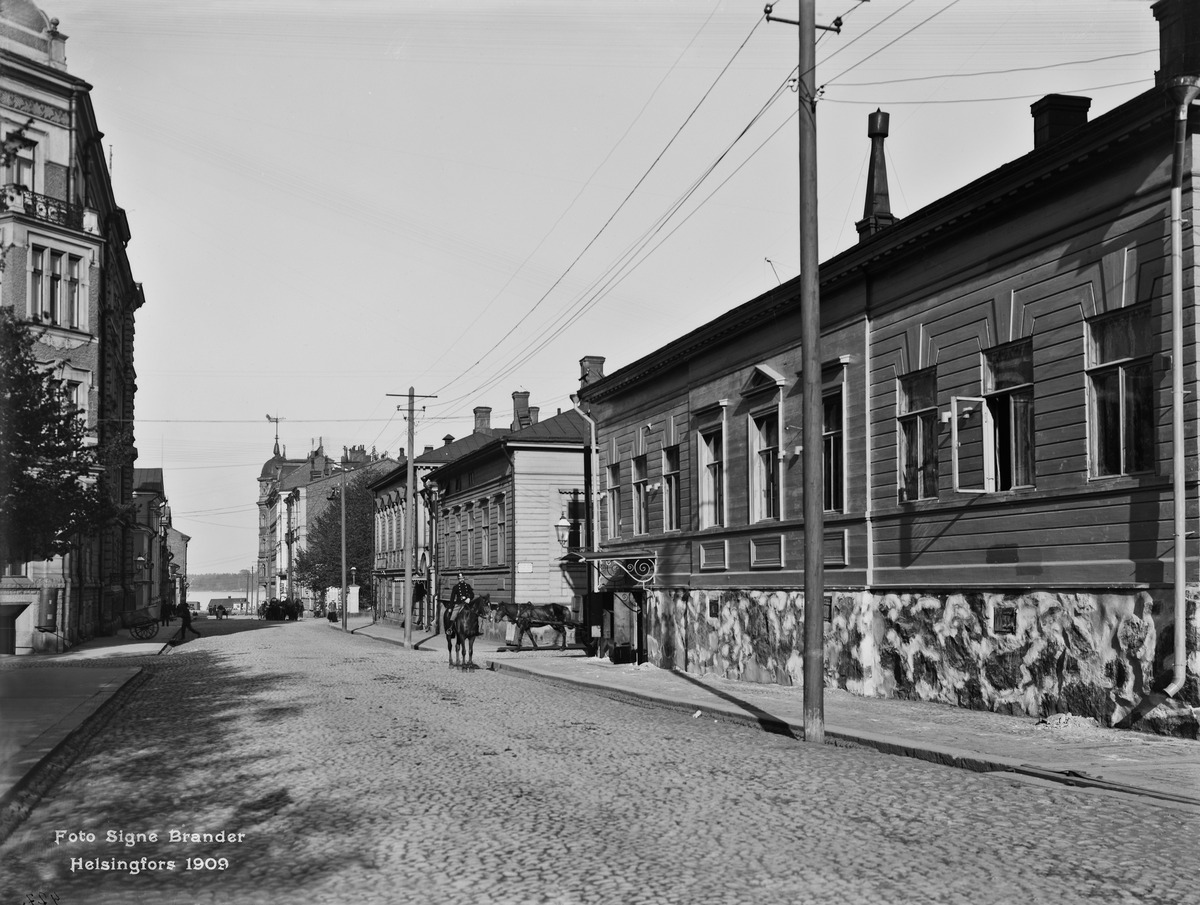
Kirkkokatu 12, 10
sisällön kuvaus: Kirkkokatu 12, 10 mustavalkoinen
Kuvaaja: Brander, Signe, valokuvaaja
Ajankohta: kuvausaika 1909
Paikka: Suomi, Uusimaa, Helsinki, Kruununhaka Helsinki, Kirkkokatu 12. 10
Aiheet: puurakennukset, poliisit, hevoset